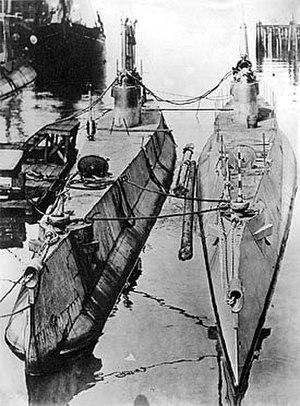
Le NCSM Onondaga (S73) est un ancien sous-marin de la Marine royale canadienne des Forces armées canadiennes transformé en navire musée à Rimouski au Québec depuis 2009. Il fait partie de la classe Oberon, une série de sous-marins à propulsion conventionnelle de conception britannique construits dans les années 1960 et 1970. Il a été acquis en 1963 lors d'une commande de trois sous-marins jumeaux effectuée dans le contexte de la guerre froide qui a permis au Canada de se doter d'une flotte permanente de sous-marins. Son nom et ses armoiries rappellent le peuple amérindien des Onondagas vivant en Ontario.